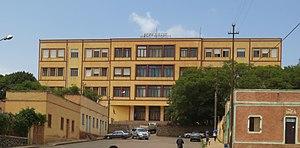
L'université d'Asmara était une université publique érythréenne située à Asmara, la capitale du pays.